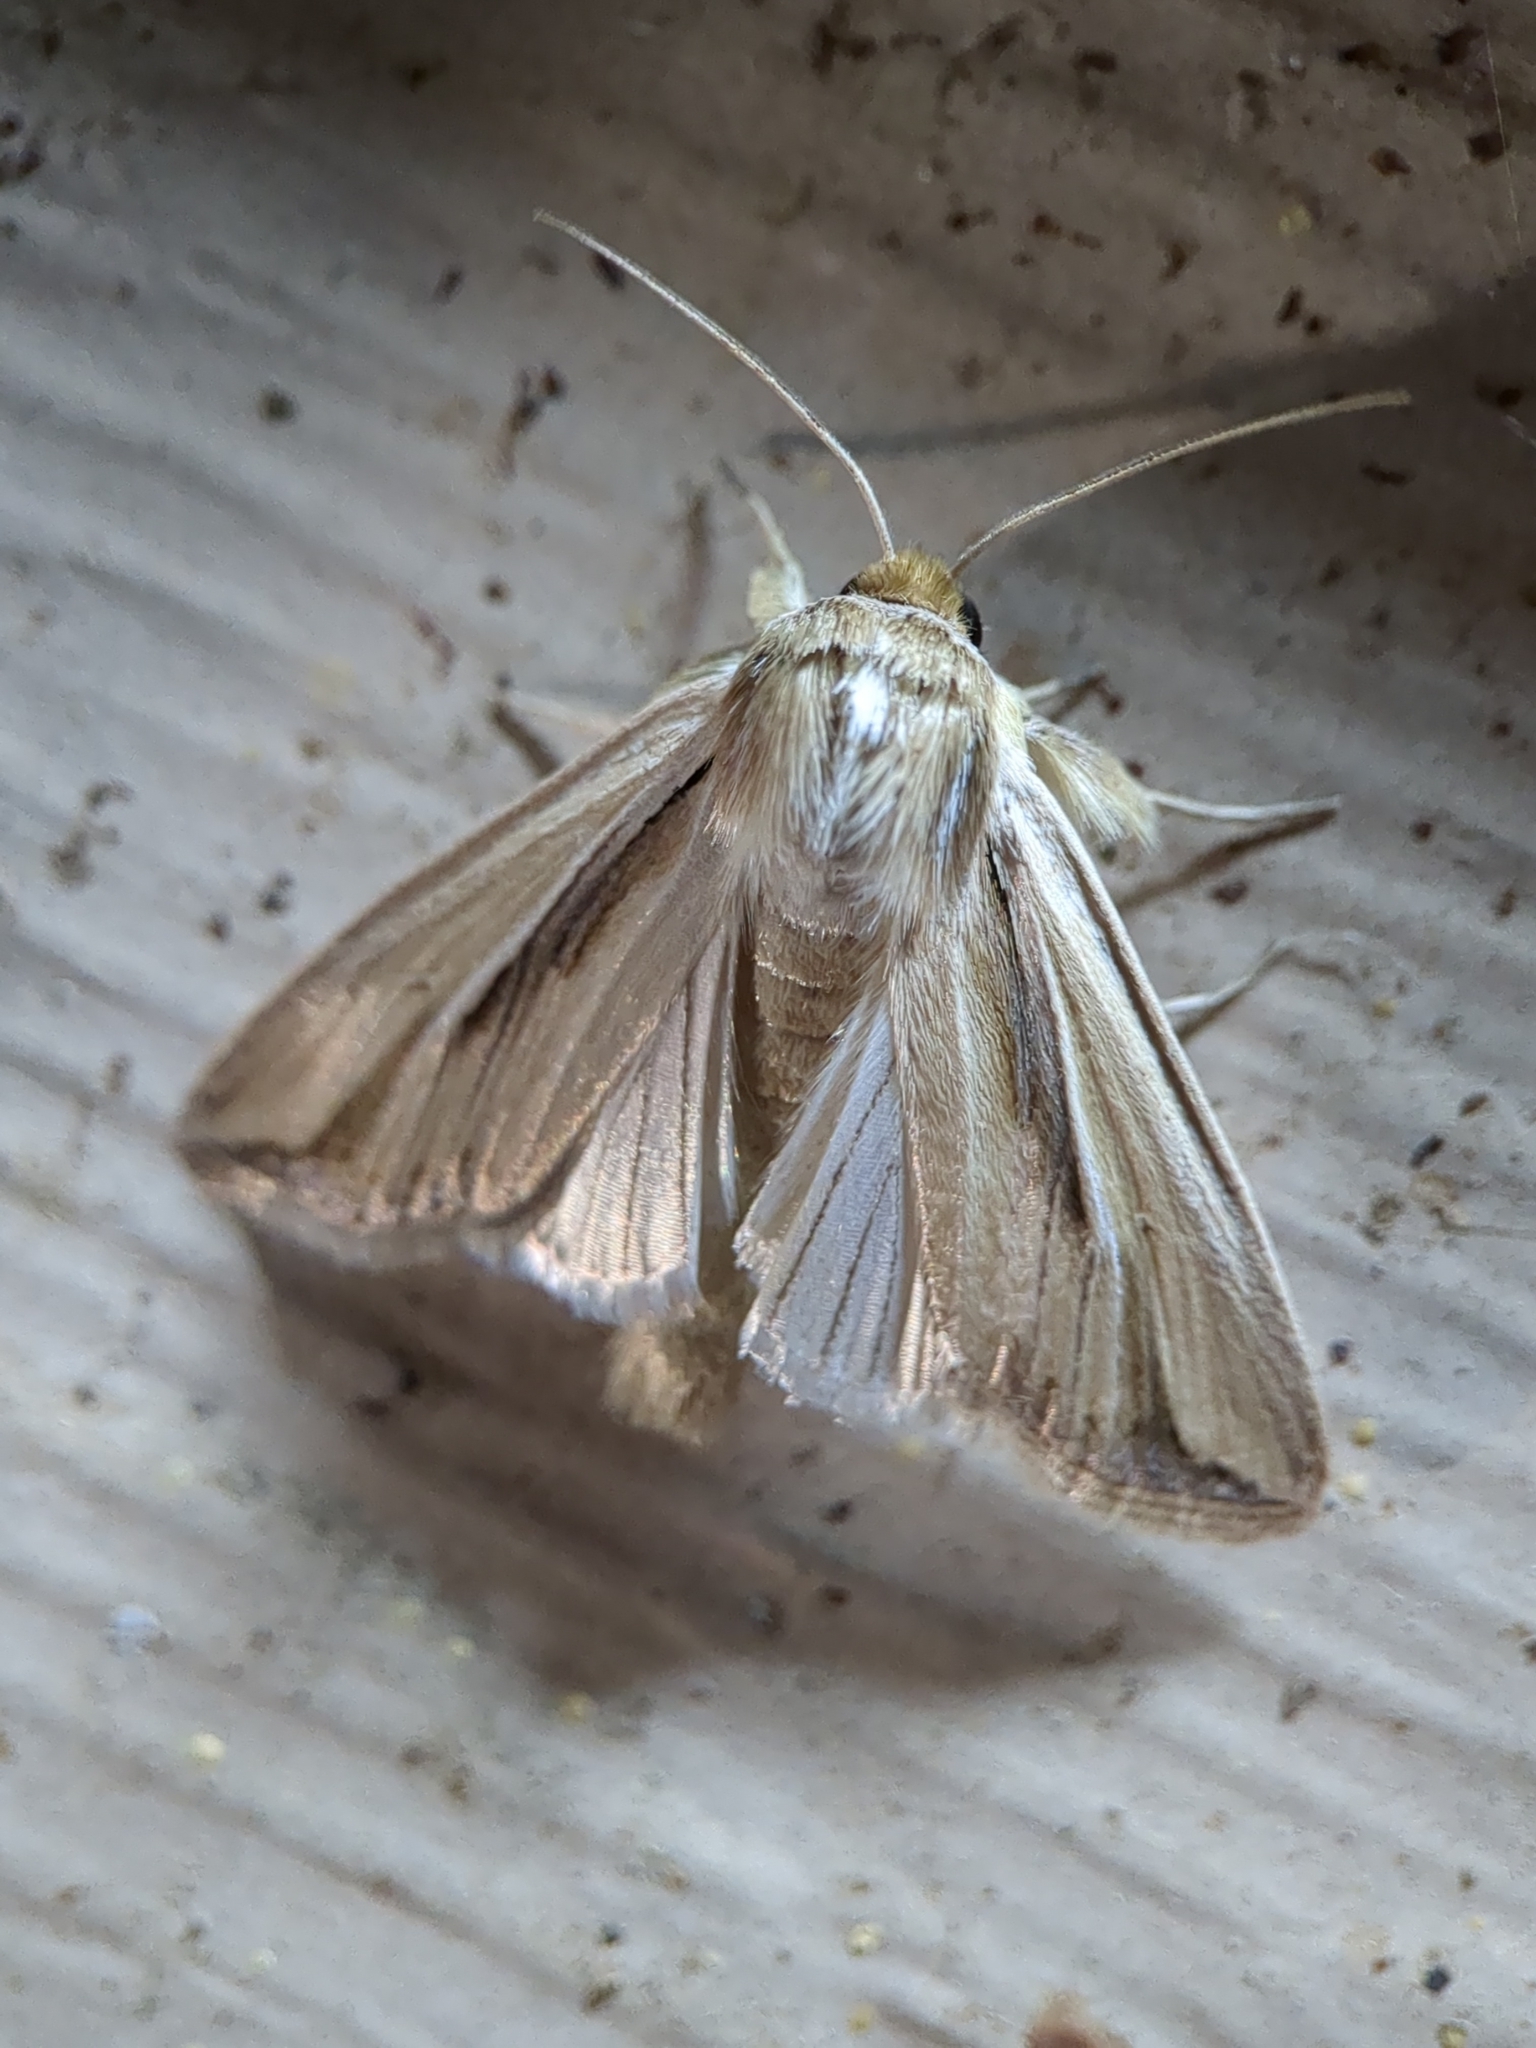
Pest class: wheathead_armyworm_Dargida_diffusa